Kappa Tauri

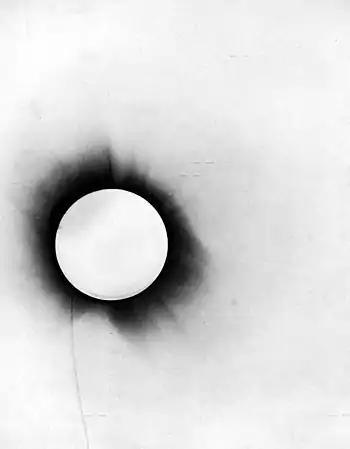
One of the 1919 eclipse negatives, with κ and κ Tauri marked near the centre of the image

Kappa Tauri was photographed during the solar eclipse of May 29, 1919 by the expedition of Arthur Eddington in Príncipe and others in Sobral, Brazil that confirmed Albert Einstein's prediction of the bending of light around the Sun from his general theory of relativity which he published in 1915.